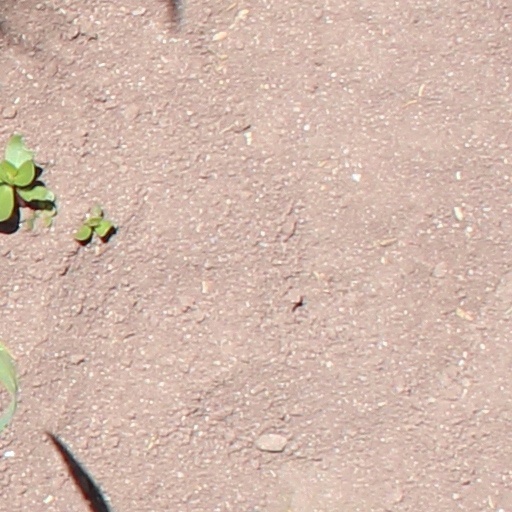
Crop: wheat